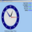
Label: clock